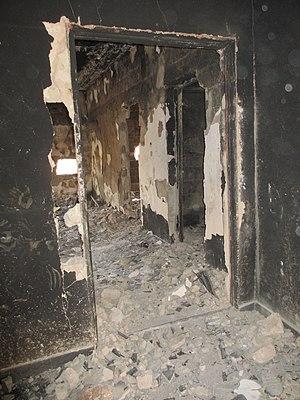
Domicile d'un autochtone chrétien de Zinder brûlé lors des émeutes religieuses dites ""Charlie Hebdo"" le 15 janvier 2015."
Zinder, également connue sous le nom de Damagaram, est une ville du sud du Niger, chef-lieu de la région de Zinder. Elle est la deuxième ville du pays par sa population estimée au dernier recensement 2012 à 321 809 habitants.